Digital illustration

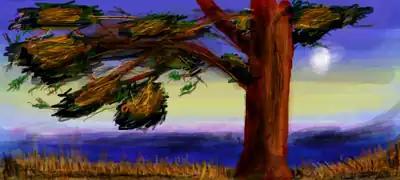
A digital illustration depicting a tree in autumn, drawn using Facebook's "graffiti" app

Digital illustration or computer illustration is the use of digital tools to produce images under the direct manipulation of the artist, usually through a pointing device such as a graphics tablet or, less commonly, a mouse. It is distinguished from computer-"generated" art, which is produced by a computer using mathematical models created by the artist. It is also distinct from digital manipulation of photographs, in that it is an original construction "from scratch". Photographic elements such as background or texture may be incorporated into such works, but they are not necessarily the primary basis.